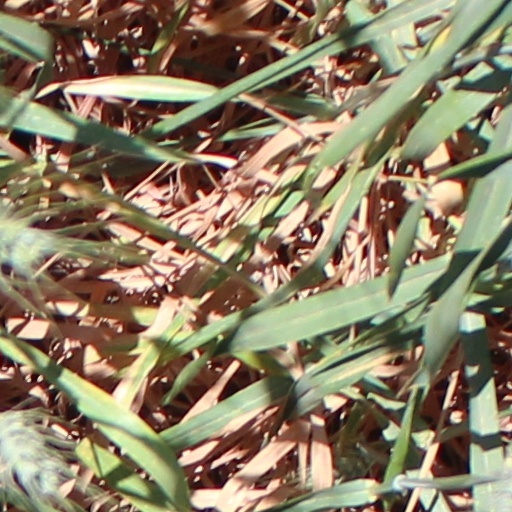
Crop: wheat